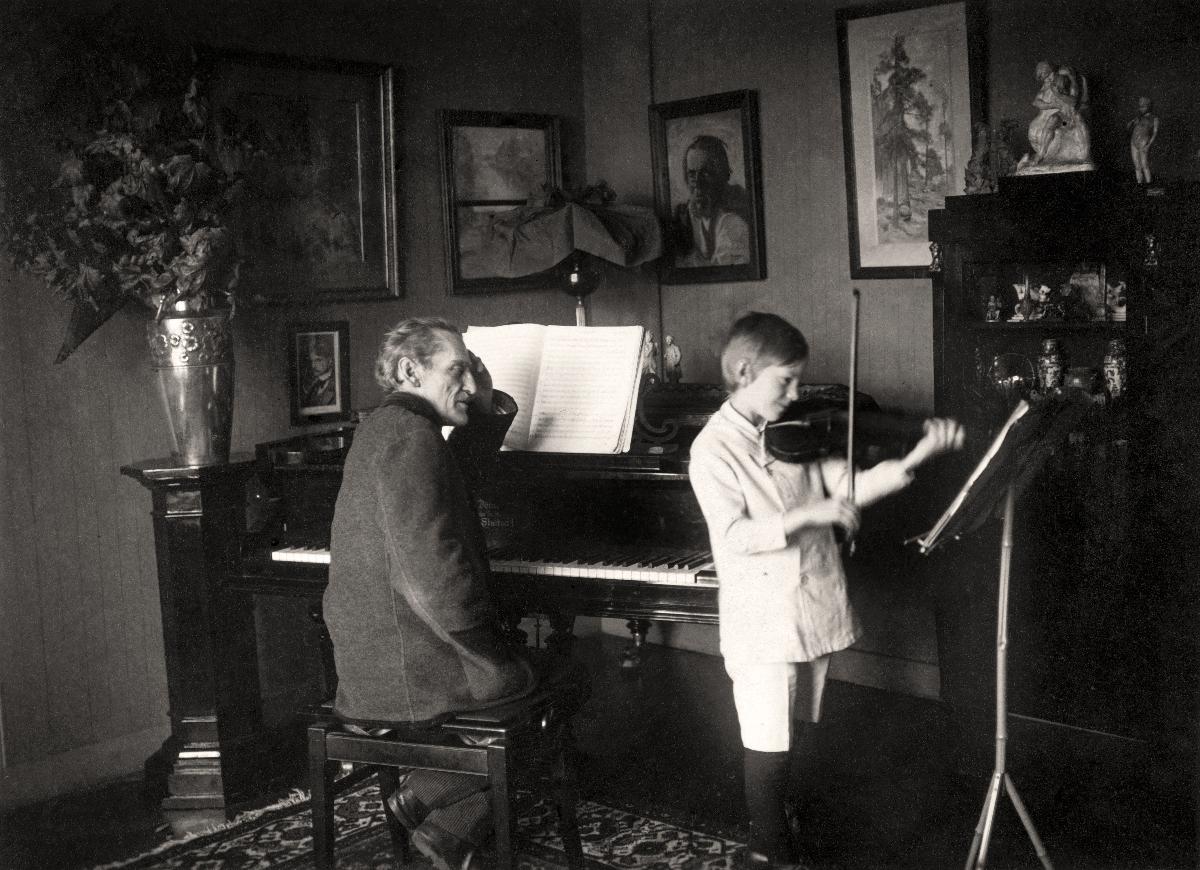
Robert Kajanus ja Kai Kajanus; Robert Kajanus and Kai Kajanus
sisällön kuvaus: Professori Robert Kajanus opettaa poikaansa Kai Kajanusta vuonna 1915. content description: Professor Robert Kajanus teaches his son Kai Kajanus in 1915.
Vuosi: 1915
Paikka: Suomi
Aiheet: Kajanus, Kai; Kajanus, Robert; musiikki; säveltäjät; suomalaiset säveltäjät; lapset (ikäryhmät); piano; viulu; music; composers; Finnish composers; son; violin; children (age groups); musik; kompositörer; barn (åldersgrupper)